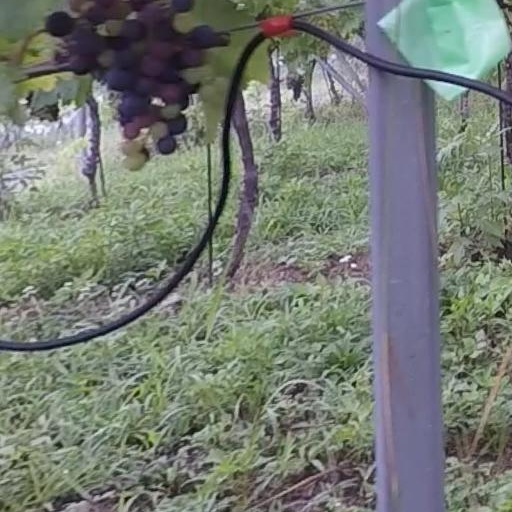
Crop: grape